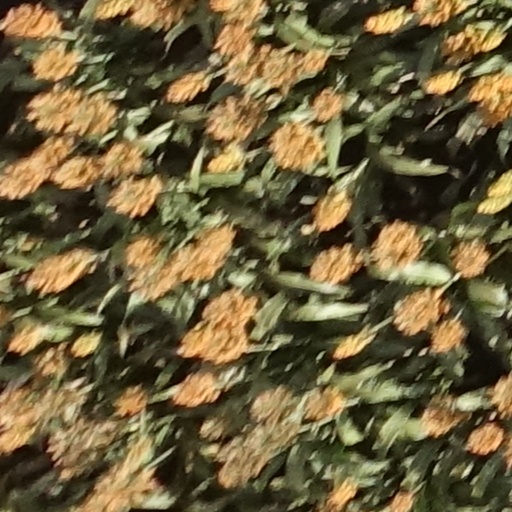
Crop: sorghum